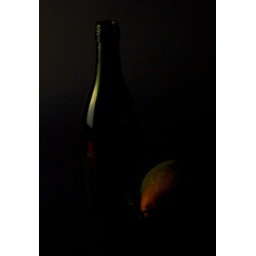
one soft box camera left 4stops under 2 ft away black background for good fall off.